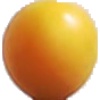
Label: Cherry Wax Yellow 1